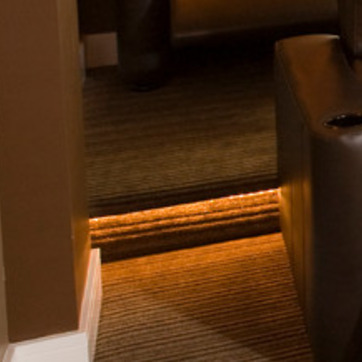
Material: carpet